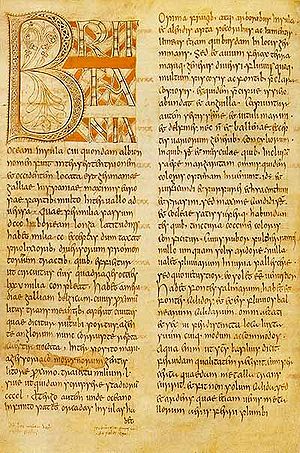
Anglere / Tidlig historie / Beda
En manuskripsside fra Beda
Anglerne er et folkeslag fra Angel i det nuværende Slesvig-Holsten der ligger mellem Flensborg Fjord i nord og Slesvig-fjord Slien i syd. Anglerne synes at have etableret et kongerige kort før vor tidsregnings begyndelse med kongesæde ved landsbyen landsbyen Bornsten ved Egernførde. Anglernes centrale kultsted synes at have været Torsbjerg Mose ved Sønder Brarup. De har ekspanderet mod vest indtil Vadehavet og grænsen i nord mod Over Jerstal-kredsens autonome småstammer blev formentlig markeret af grænsenvolden Olgerdiget ved Tinglev i 31 e.Kr.